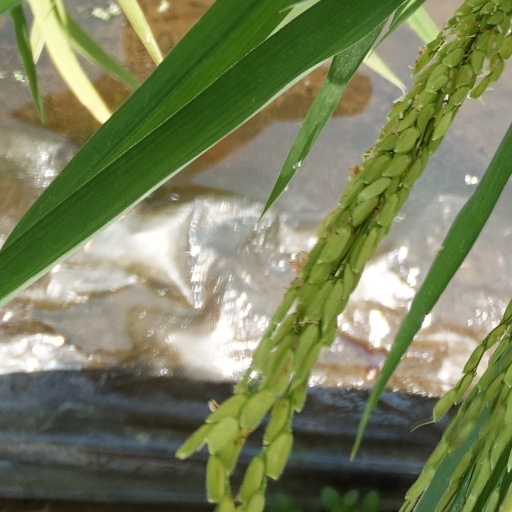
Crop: rice